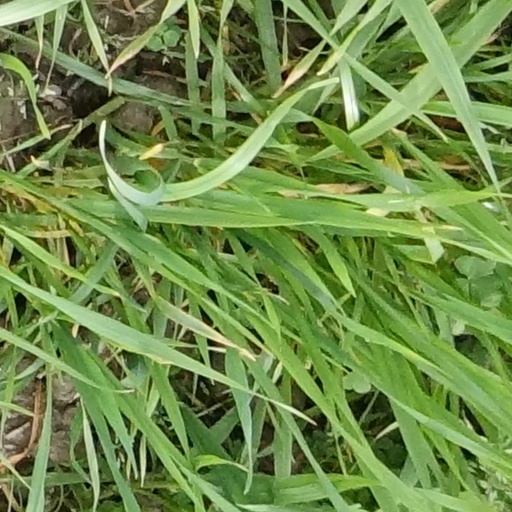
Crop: wheat